Strandebarm

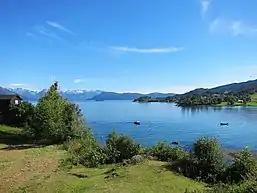
Hardangerfjord at Strandebarm

The Norwegian writer Hans E. Kinck lived in Strandebarm for many years, and is said to have used the village as setting and inspiration for his novel ("The New Vicar").